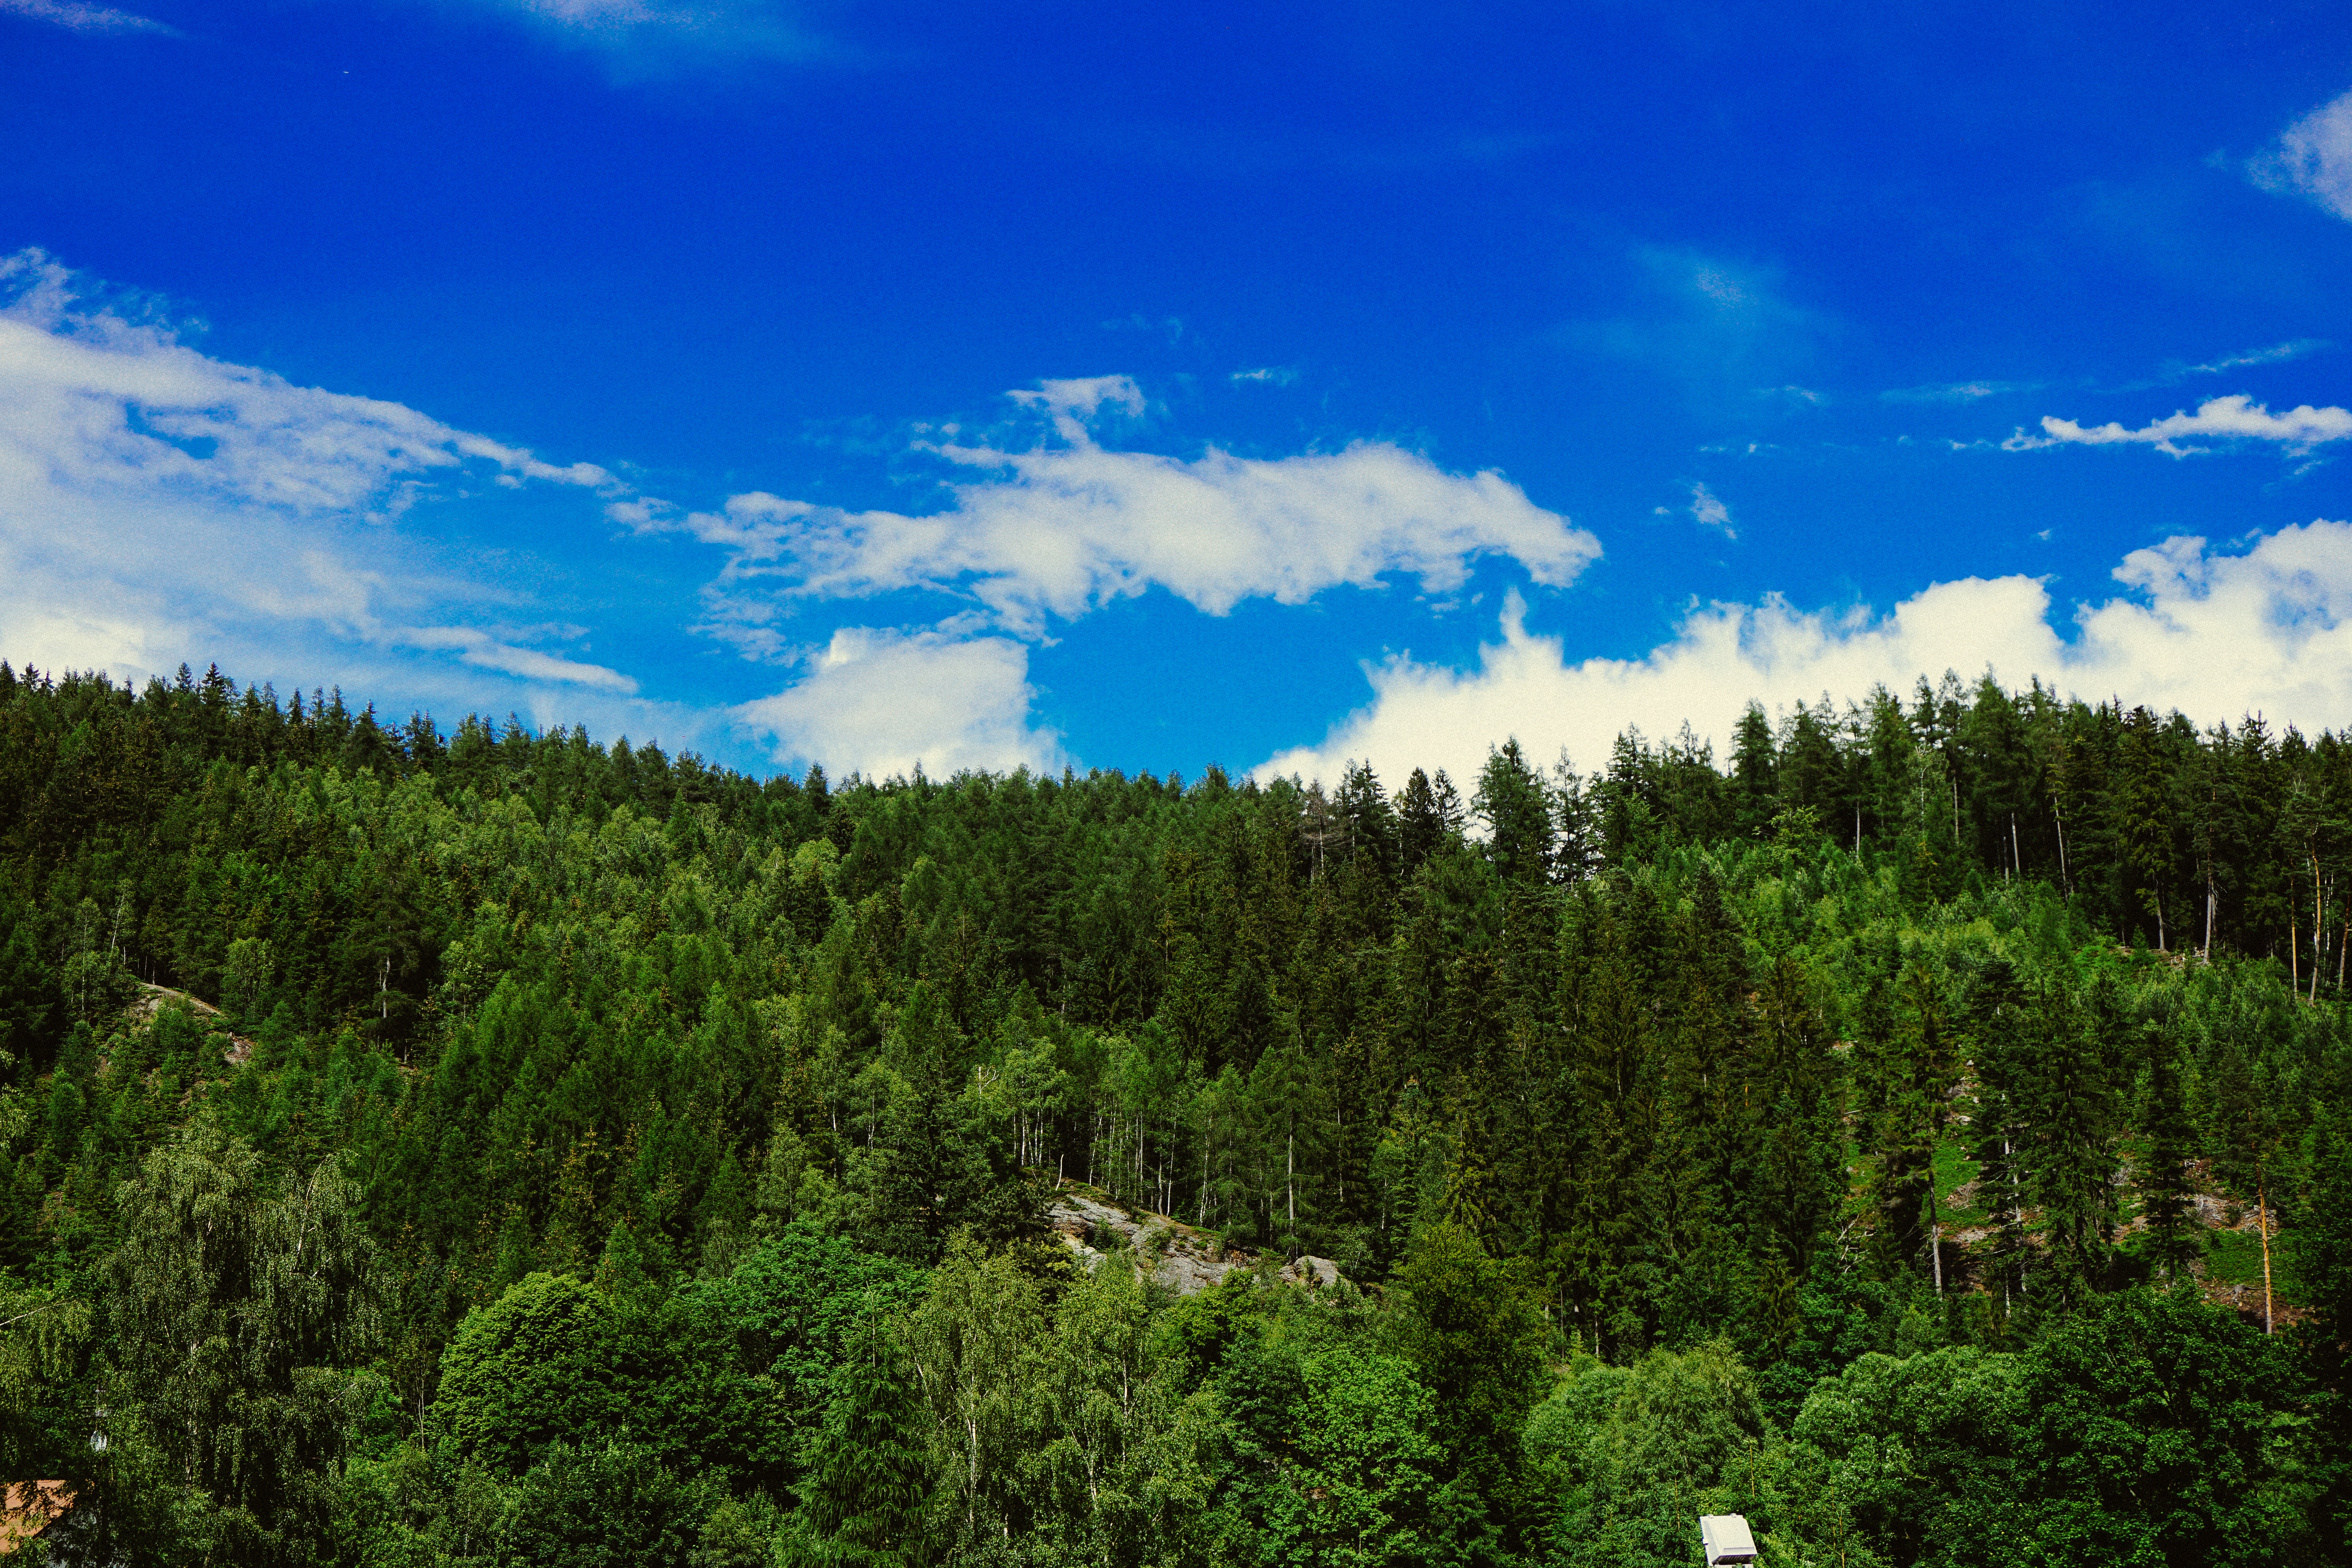
tree, forest, grass, wilderness, mountain, cloud, sky, meadow, hill, mountain range, ridge, grassland, vegetation, plateau, habitat, ecosystem, biome, natural environment, geographical feature, woody plant, mountainous landforms, temperate coniferous forest